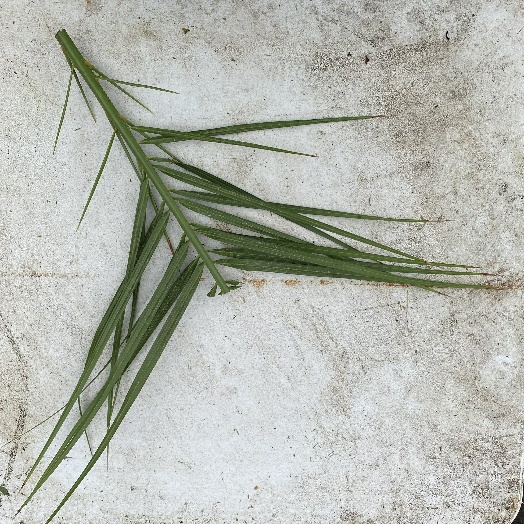
Label: Vegetation